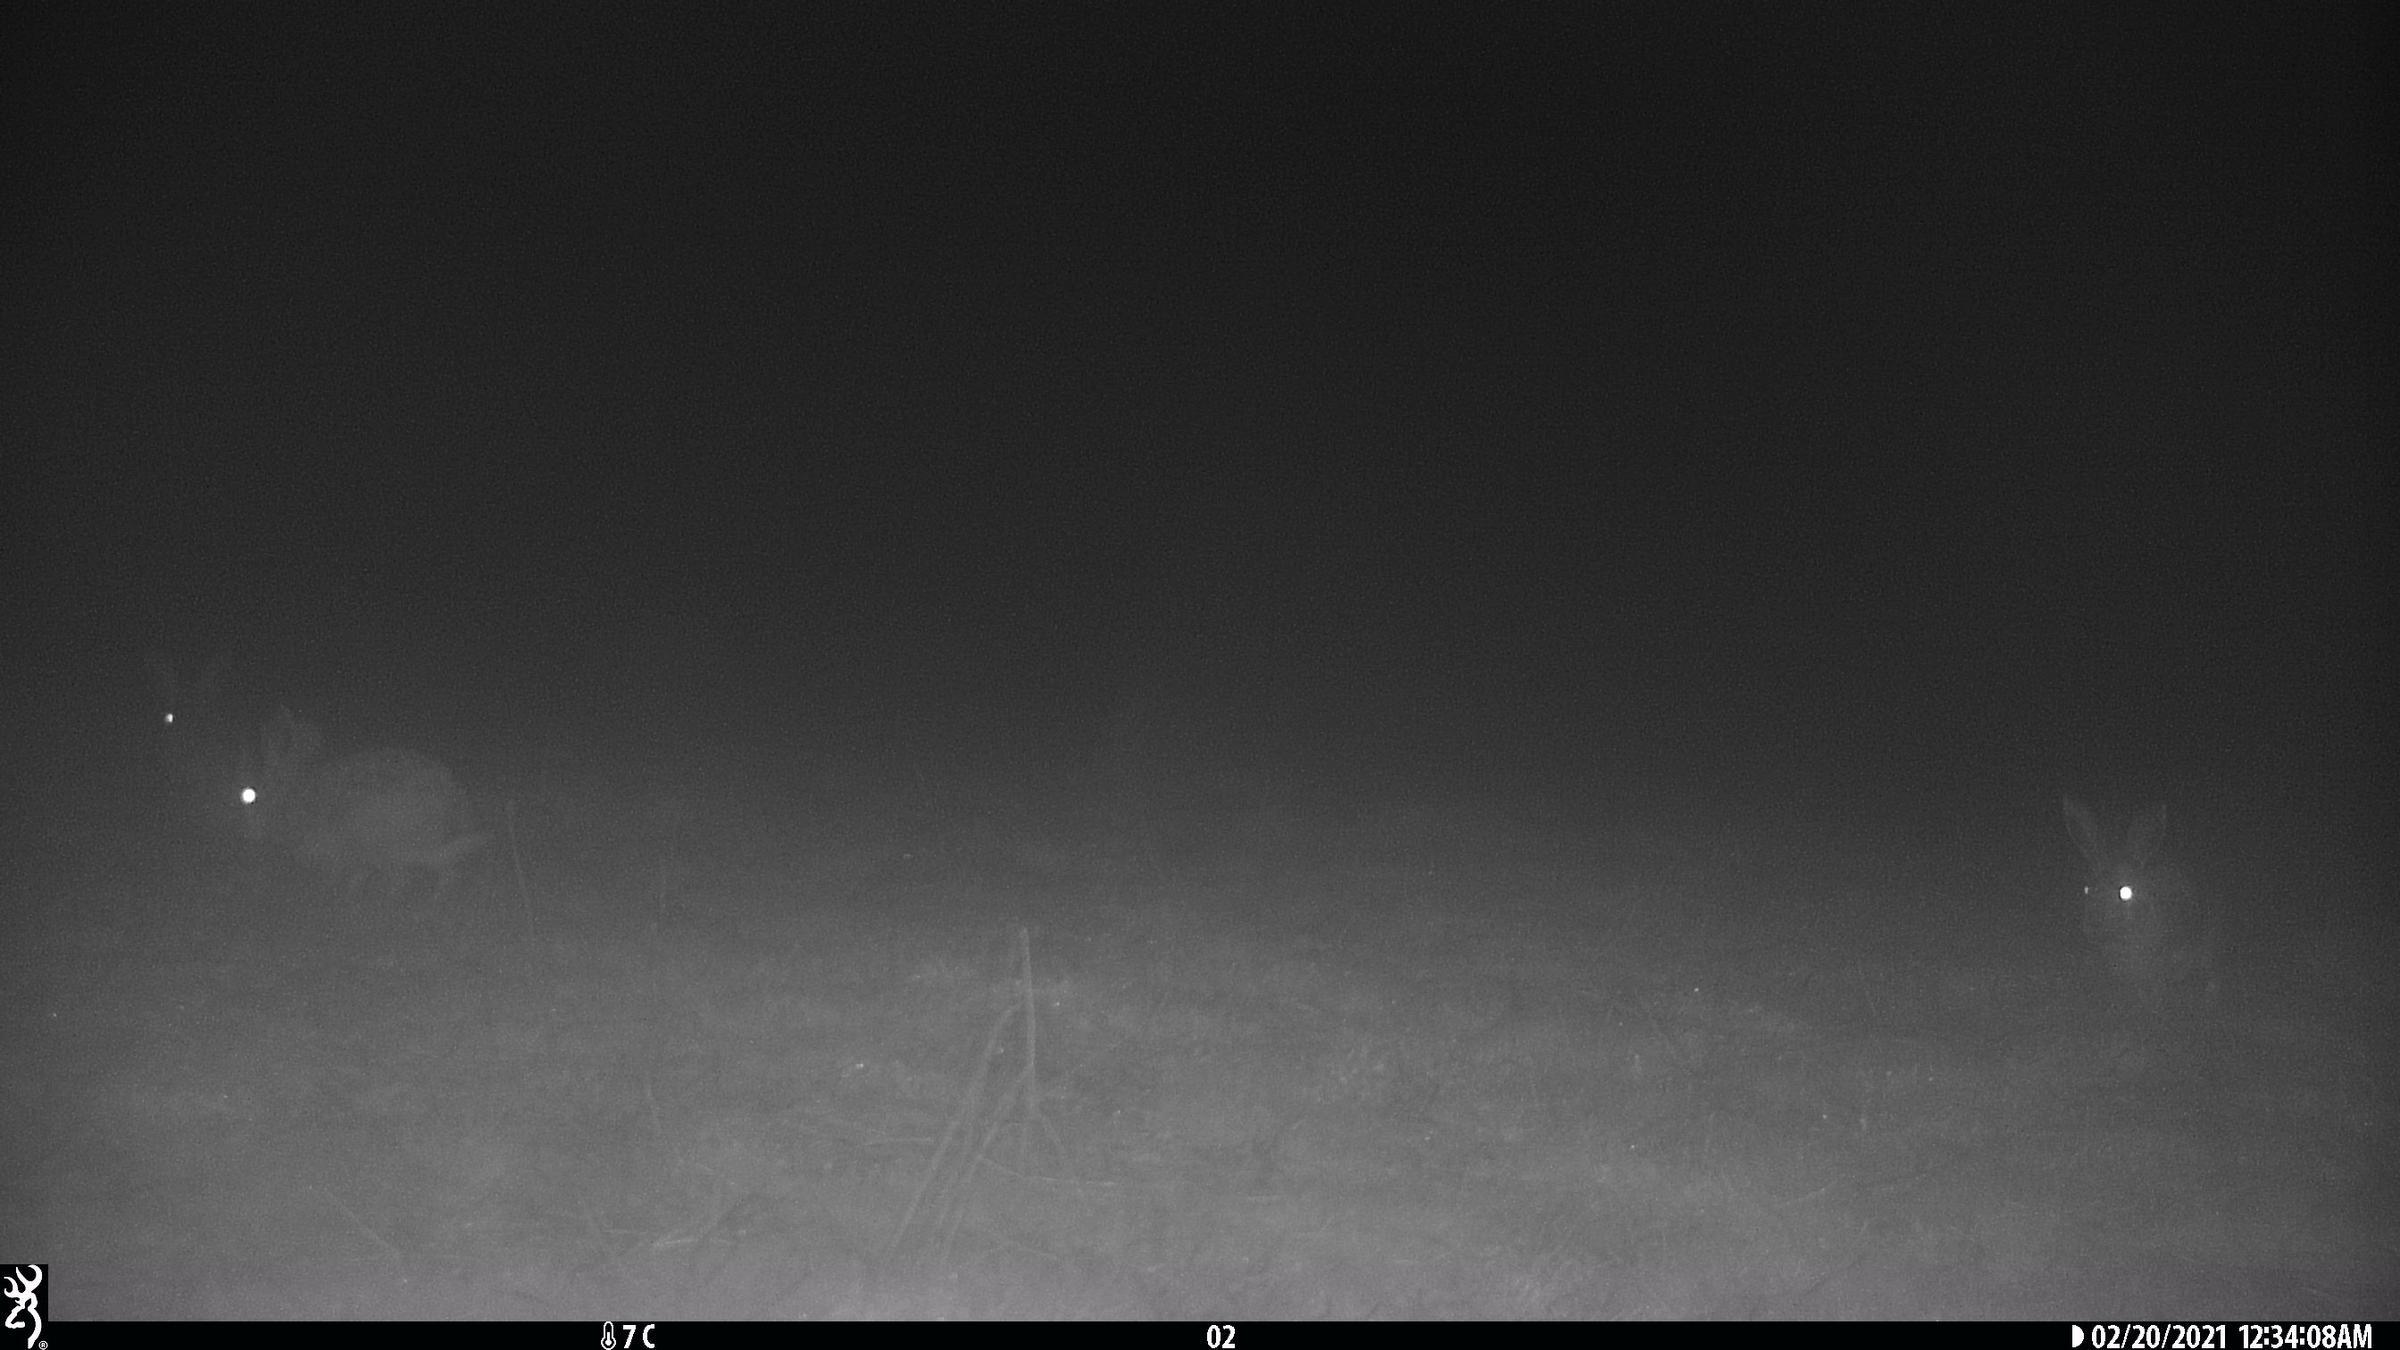
Species: Lepus granatensis